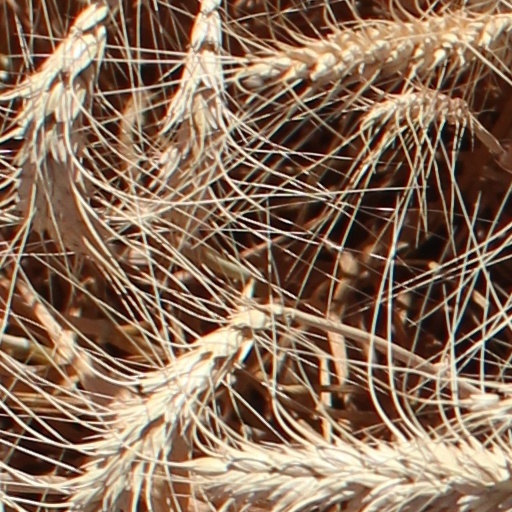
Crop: wheat